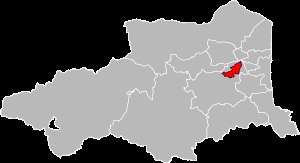
Perpignan-5 (kanton)
Placering i departementet Pyrénées-Orientales
Perpignan-5 er en fransk kanton beliggende i departementet Pyrénées-Orientales i regionen Occitanie. Kantonen blev udvidet med Canohès pr. dekret 26. februar 2014. Hele kantonen ligger i Arrondissement Perpignan. Hovedby er Perpignan.